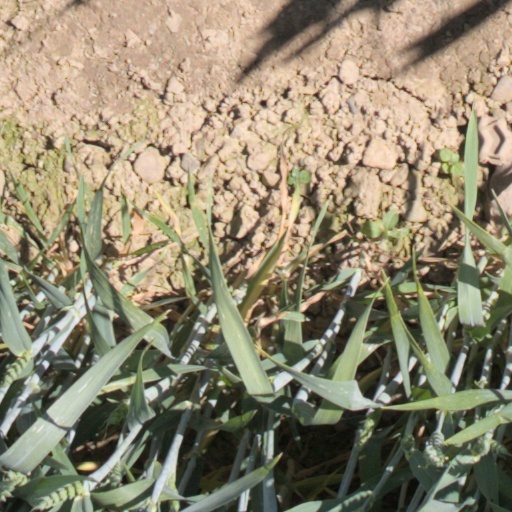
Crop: wheat